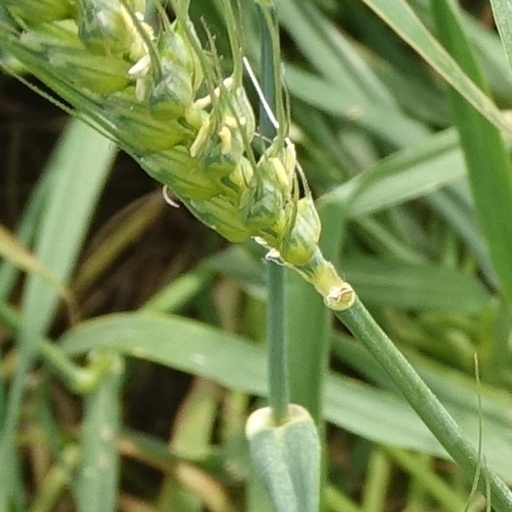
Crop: wheat